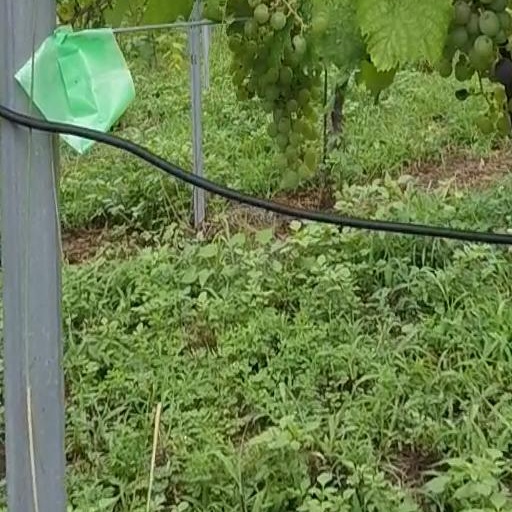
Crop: grape